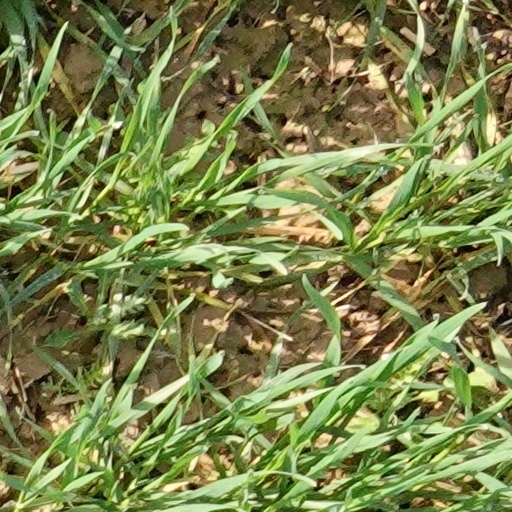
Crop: wheat